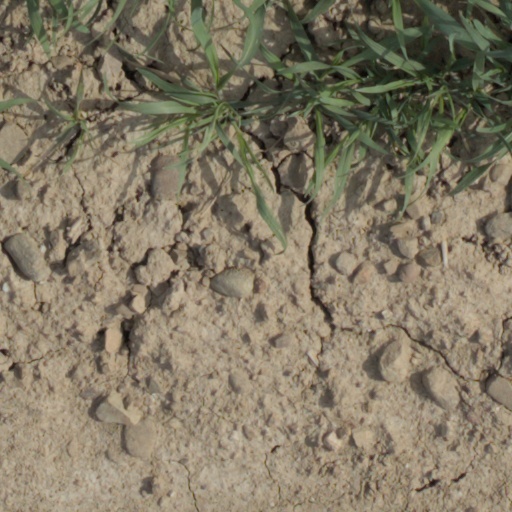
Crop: wheat